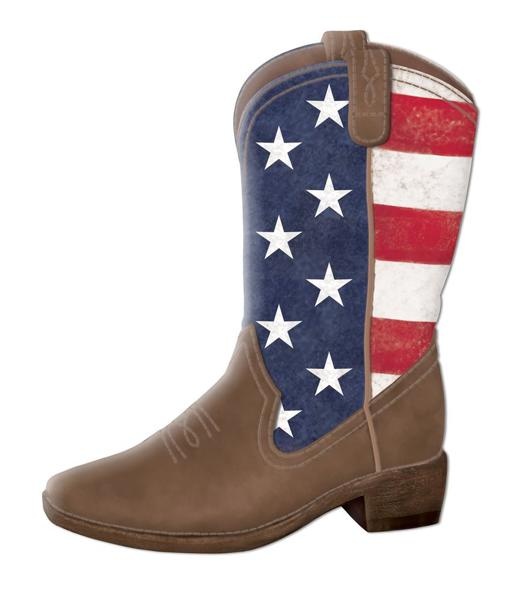
12.5" American Flag Cowboy Boot
Get your honky tonk on with this American flag cowboy boot! This stately stetson boot provides a bit of country flair, anywhere! This boot features the red, white and blue, mixed with a brown base to give the look of leather. Hang this boot on the wall, along with other rustic decor pieces, for a little slice of Americana in your home!
Brand: Craig Bachman
Category: Home & Garden > Decor